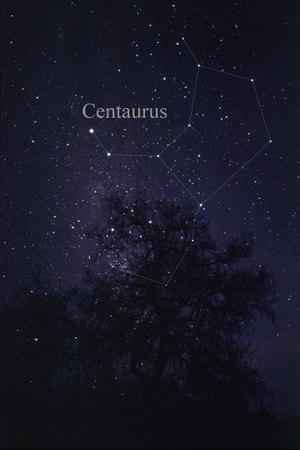
Le Centaure est une constellation de l'hémisphère sud, l'une des plus vastes du ciel. Elle contient un nombre assez considérable d'étoiles brillantes, 10 d'entre elles dépassant la magnitude apparente 3.